Karl Schmid (artist)

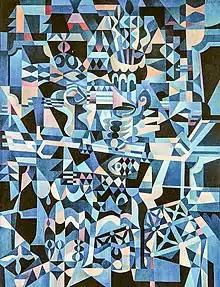
K.Schmid Der geteckte Tisch – "The set table", 1955 – Preparatory painting for tapestry

"Karl Schmid's art ranges from strictly naturalistic work (scientific illustrations) to abstract composition."